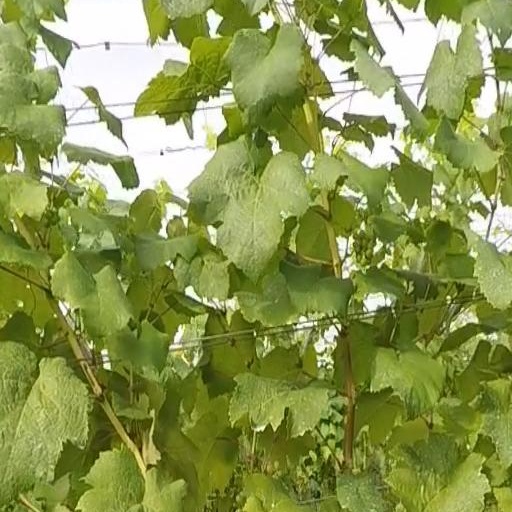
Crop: grape